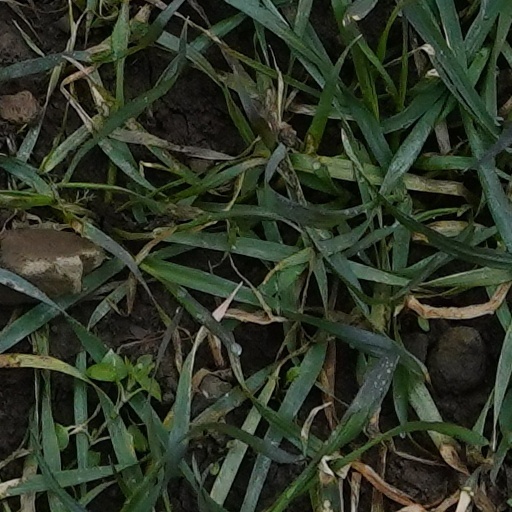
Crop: wheat